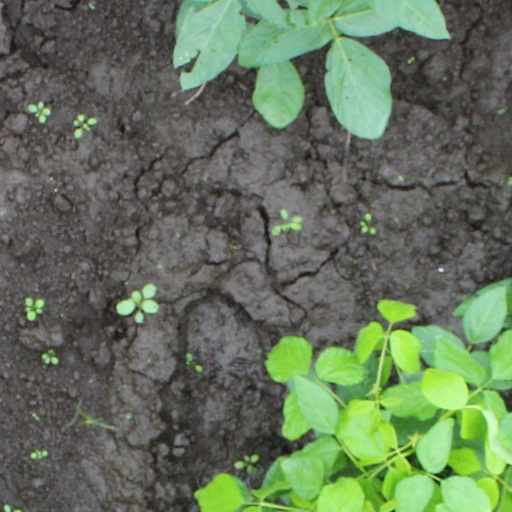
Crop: soybean